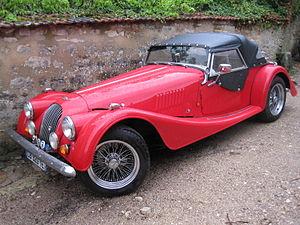
Morgan Plus 8
Morgan Motor Company est un constructeur automobile britannique spécialisé dans la production de voitures sportives, dont le style évoque encore aujourd'hui pour beaucoup les années 1940 et 1950. Il se caractérise par son aspect à la fois familial et artisanal : la société était dirigée par un des fils du fondateur jusqu'en 2003, date de sa mort. Il est basé à Malvern dans le Worcestershire, en Angleterre.